Nelson Wheeler Whipple House

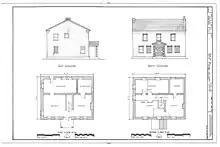
HABS drawing of the Whipple House

The house measures about by . Unlike most homes of this period, which consisted of two rooms, the Whipple home is two stories high and contains eight rooms. Instead of following mainstream architectural trends in the United States this home's designed bowed to the taste of the city's residents and the resources available to them before the coming of the railroad. Its eight rooms on multiple stories place it at the high end of this type of vernacular architecture in this period of relative isolation. It contained two front rooms, a kitchen with buttery, and a small bedroom on the ground floor. The second floor contained four more rooms. The house also had a granary. The exterior adobes are covered with stucco, the entrance was in the Federal style and the roof was a gabled, not hipped. It was placed on the National Register of Historic Places on September 26, 1979. It is notable for being one of the oldest surviving homes in the Salt Lake Valley, having been built in 1854, and demonstrates the preferences and aspirations of the inhabitants at that time. It was renovated in 1992 and has been occupied by Signature Books since 1994.